Secret in Their Eyes

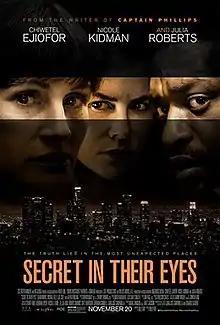
Theatrical release poster

Secret in Their Eyes is a 2015 thriller film written and directed by Billy Ray and a remake of the 2009 Argentine film of the same name, both based on the novel "La pregunta de sus ojos" by Eduardo Sacheri. A co-production between the United States, the United Kingdom, South Korea, and Spain, the film stars Chiwetel Ejiofor, Nicole Kidman, and Julia Roberts, with Dean Norris, Michael Kelly, Joe Cole, and Alfred Molina in supporting roles.